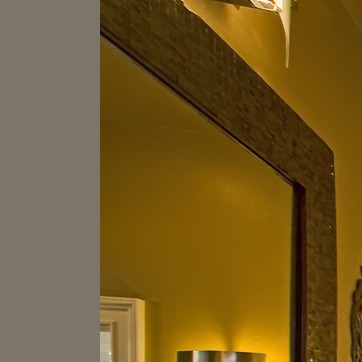
Material: mirror